List of Perception episodes

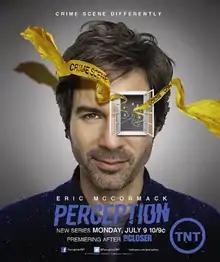
TNT promotional poster for "Perception".

"Perception" is an American crime drama created by Kenneth Biller & Mike Sussman, which aired on TNT from July 9, 2012, through March 17, 2015. The series stars Eric McCormack as Dr. Daniel J. Pierce, a schizophrenic neuropsychiatrist and college professor, who is enlisted by the FBI to assist on some of their most complex cases.